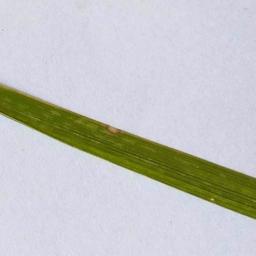
Label: Rice___Leaf_Blast